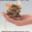
Label: mouse